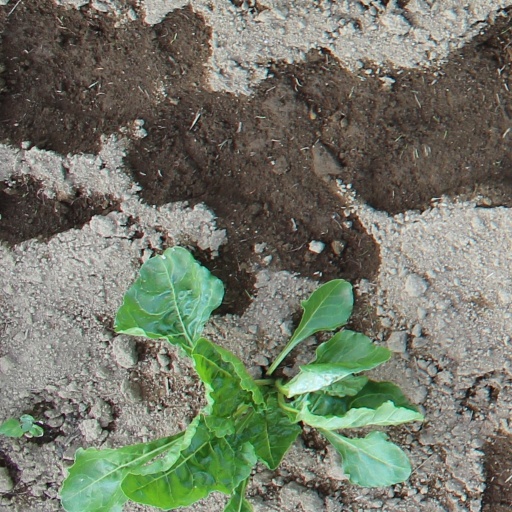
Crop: sugar beet